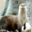
Label: otter